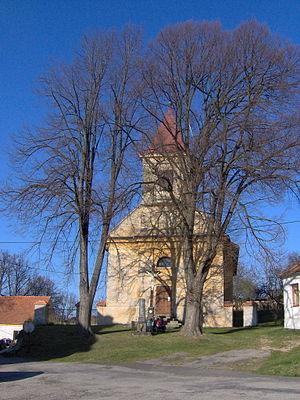
Paračov est une commune du district de Strakonice, dans la région de Bohême-du-Sud, en République tchèque. Sa population s'élevait à 104 habitants en 2017.